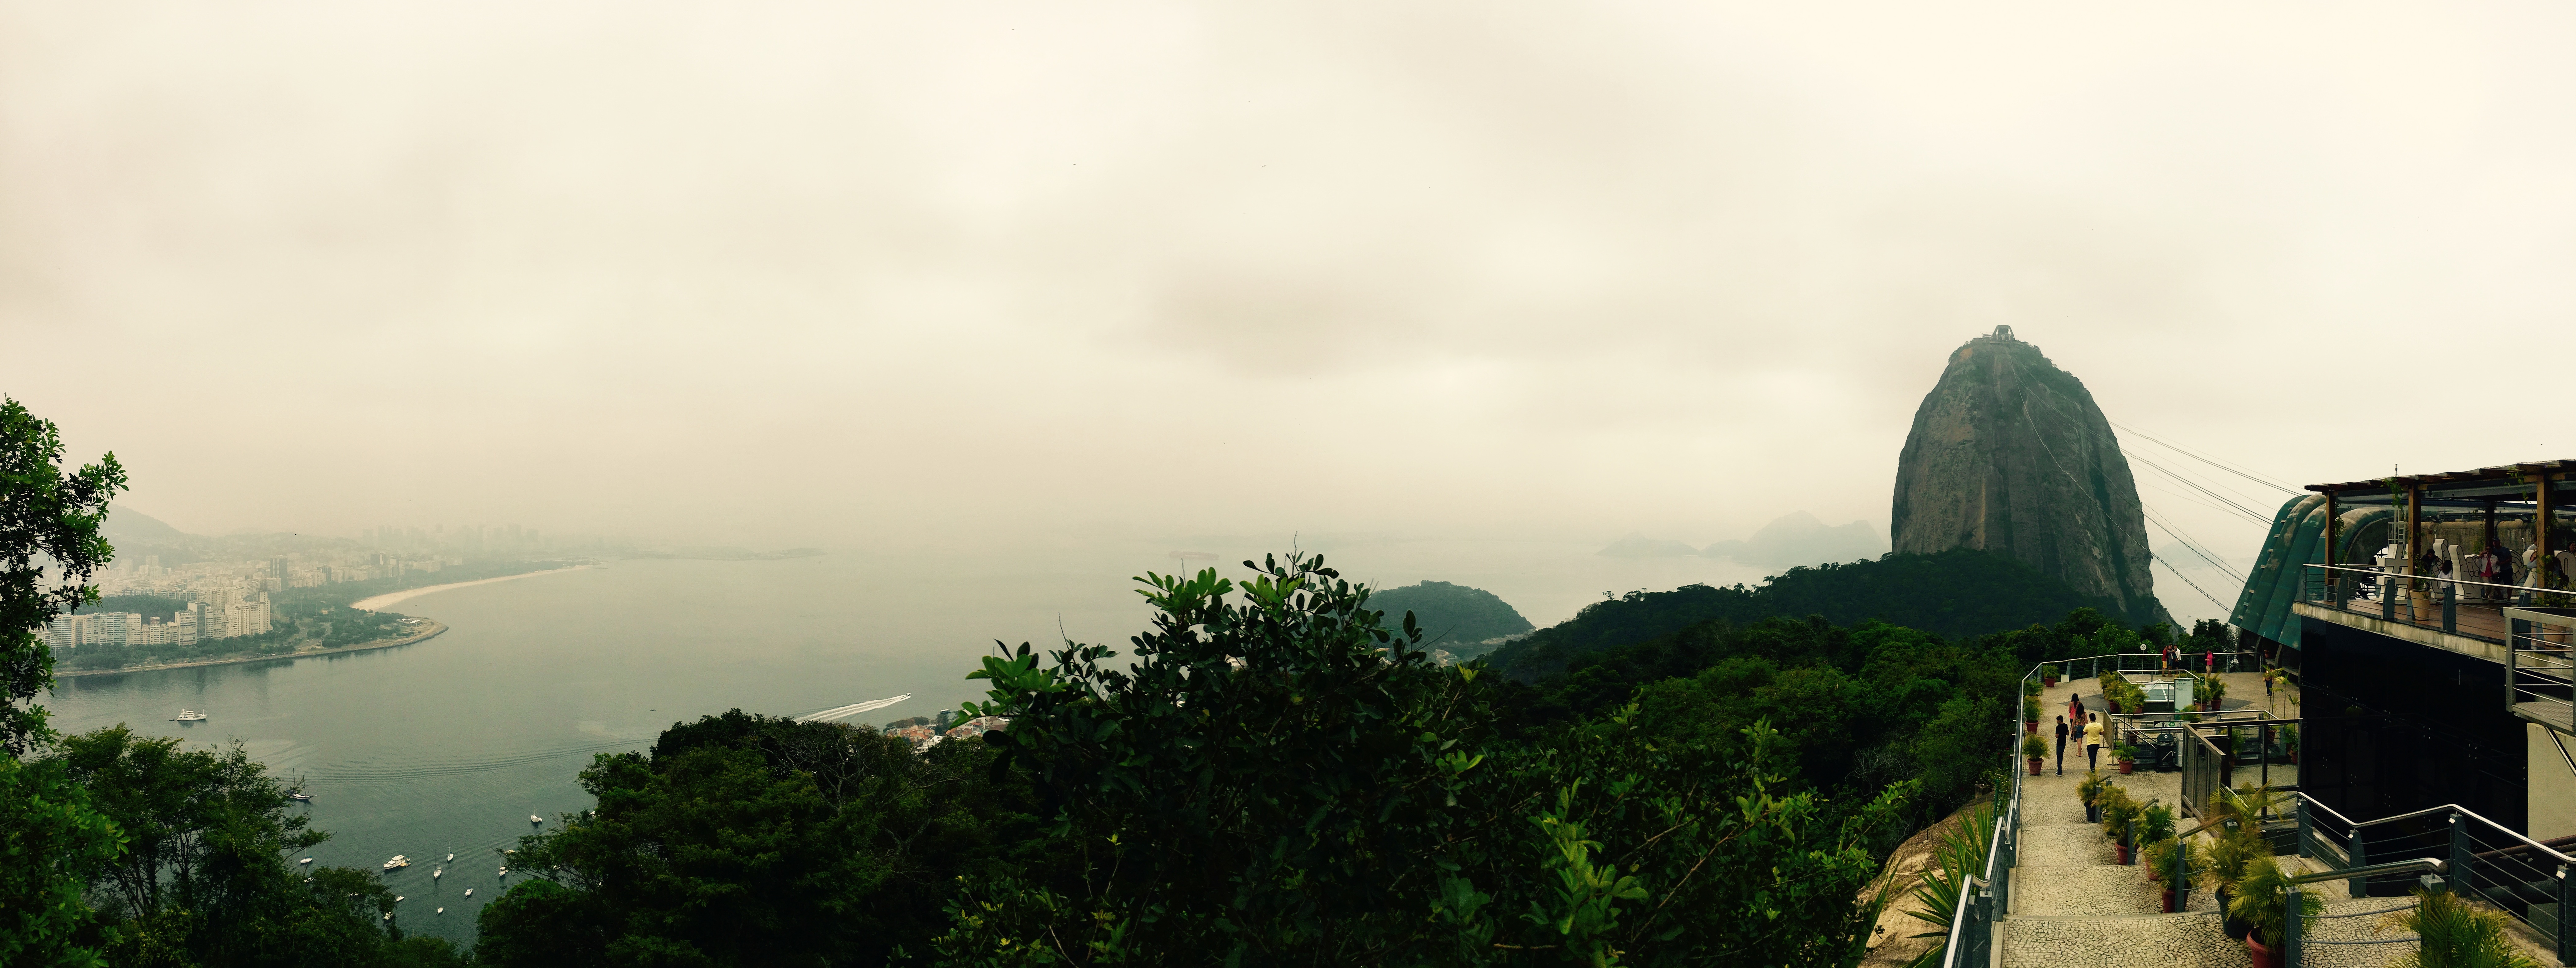
landscape, horizon, mountain, cloud, sky, mist, skyline, sunlight, morning, hill, cityscape, reflection, haze, landmark, atmospheric phenomenon